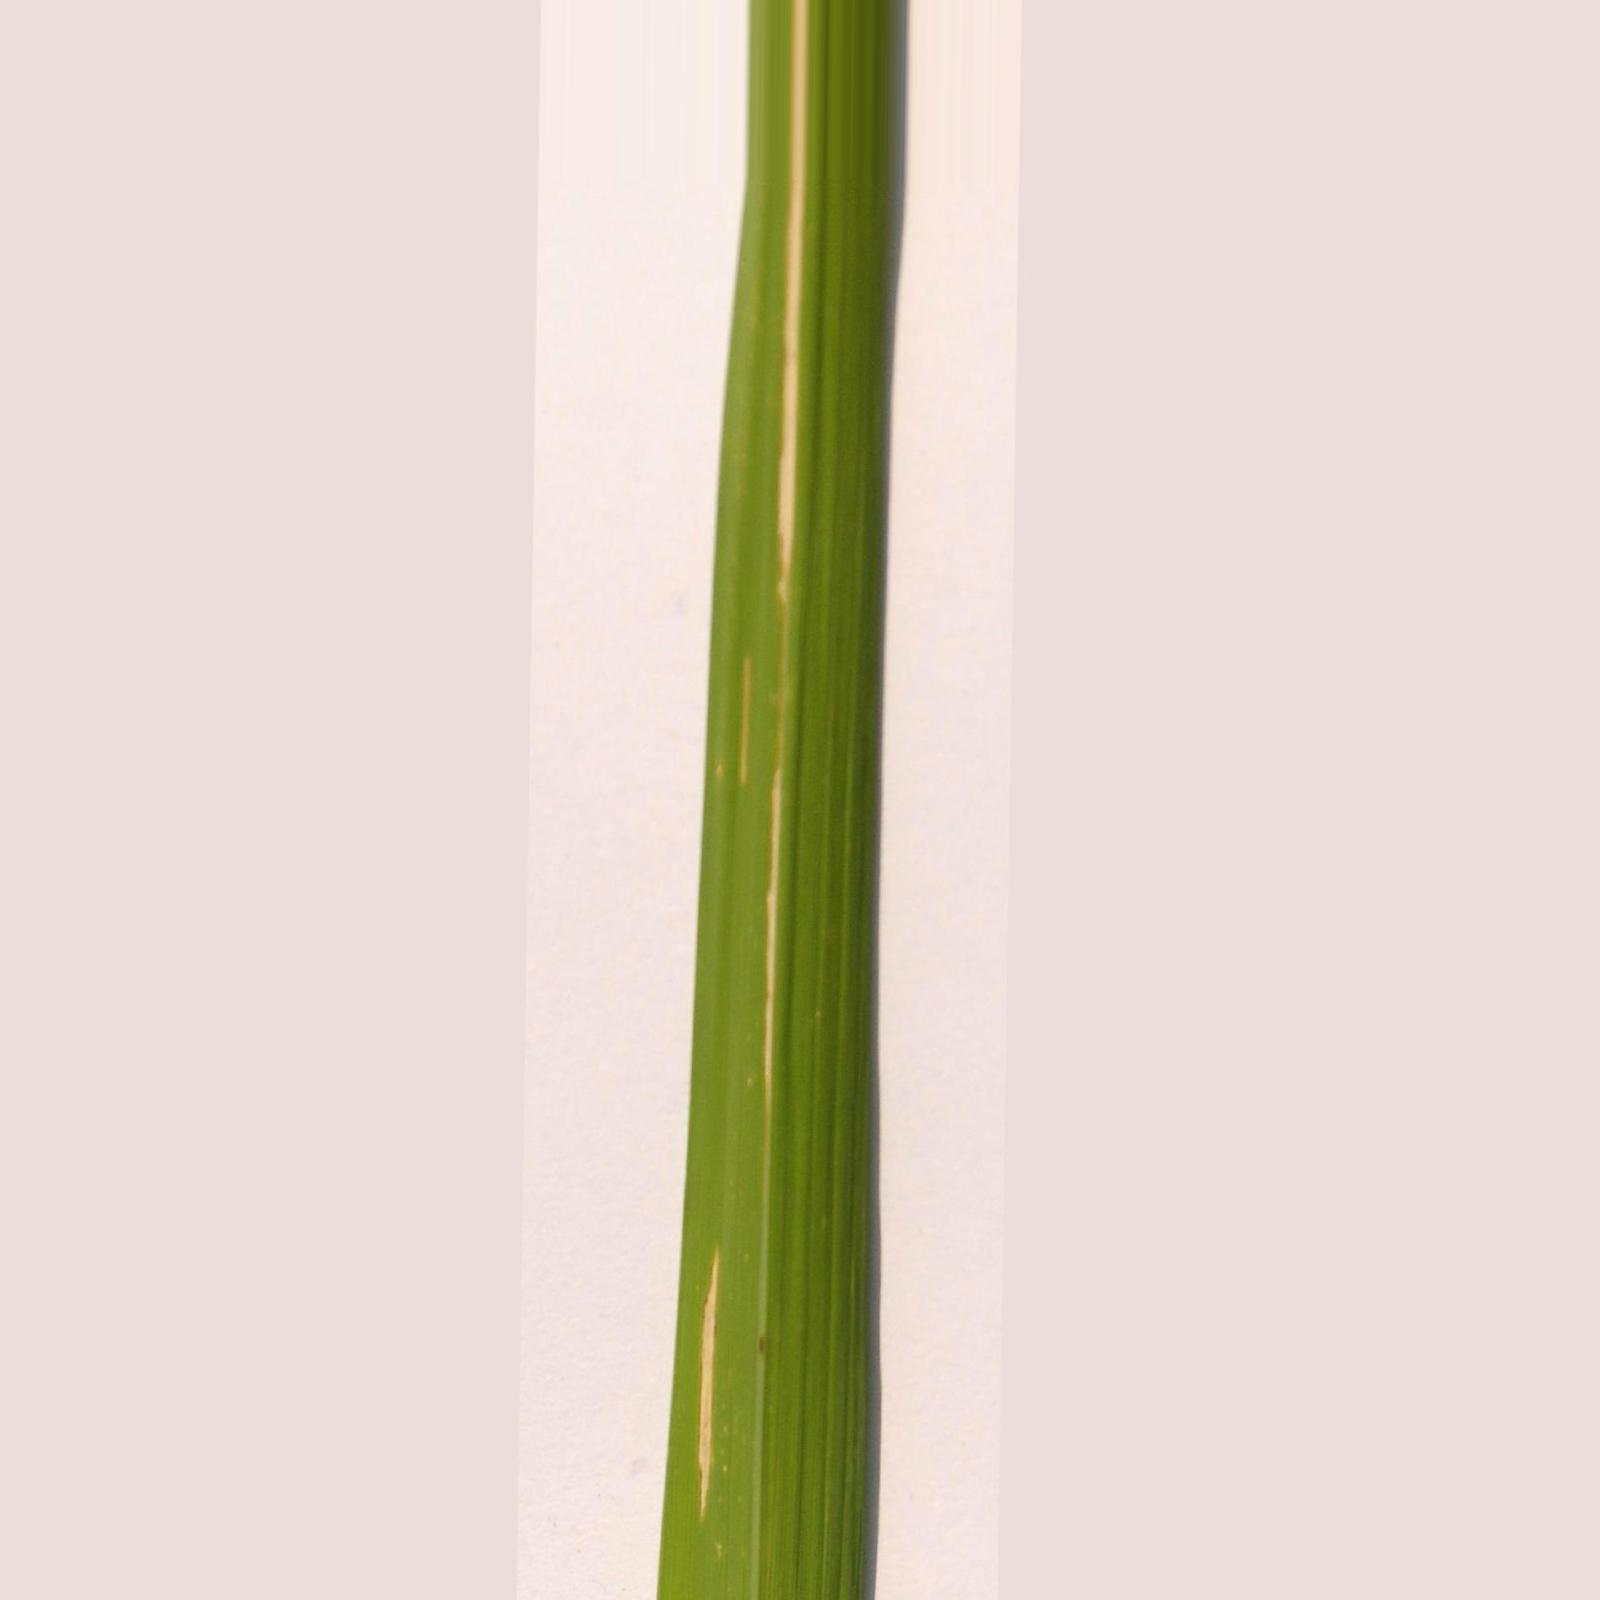
Nhãn: Bệnh Bạc lá (Bacterial leaf blight)